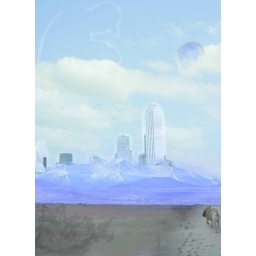
my dog running to dallas in the snow to come find me (i'm in the sky on a cloud)